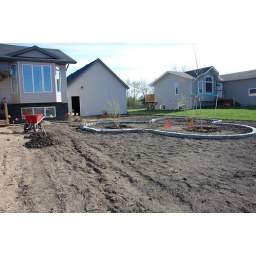
Putting in the front yard flower bed and walk way to the shop.